Kalmyks

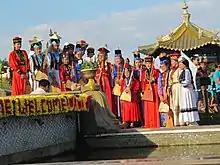
Kalmyks in Elista, Republic of Kalmykia

The majority of the Don Kalmyks also sided with the White Movement to preserve their Cossack lifestyle and proud traditions. As Don Cossacks, the Don Kalmyks first fought under White army General Anton Denikin and then under his successor, General Pyotr Nikolayevich Wrangel. Because the Don Cossack Host to which they belonged was the main center of the White Movement and of Cossack resistance, the battles were fought on Cossack lands and were disastrous for the Don Cossacks as villages and entire regions changed hands repeatedly in a fratricidal conflict in which both sides committed terrible atrocities. The Don Cossacks, including the Don Kalmyks, experienced heavy military and civilian losses, either from the fighting itself or from starvation and disease induced by the war. Some argue that the Bolsheviks were guilty of the mass extermination of the Don Cossack people, killing an estimated 70 percent (or 700,000 persons) of the Don Cossack population.